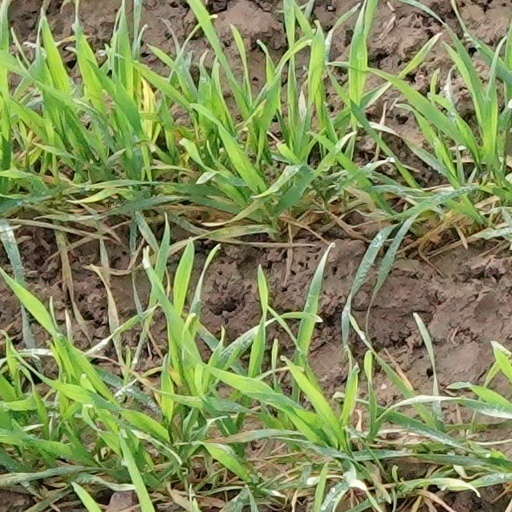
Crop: wheat